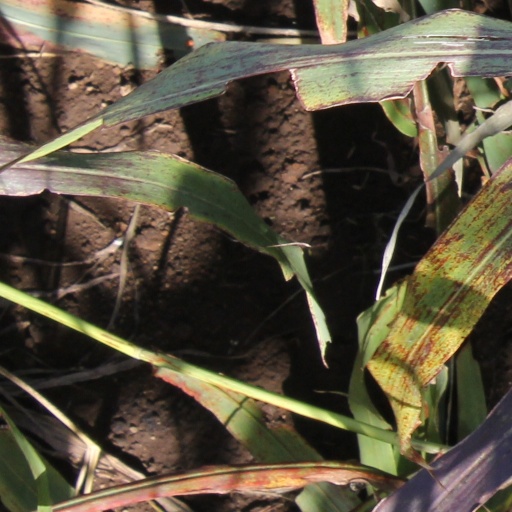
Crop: sorghum